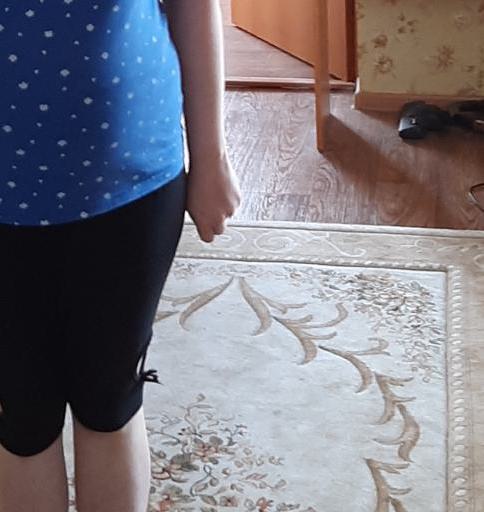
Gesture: no_gesture